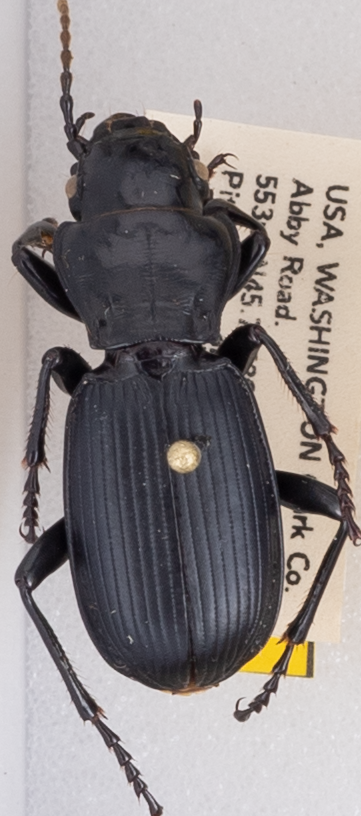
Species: Pterostichus lama
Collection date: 2019-06-25 04:00:00
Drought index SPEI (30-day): -1.362
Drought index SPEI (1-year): -2.09
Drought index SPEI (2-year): -2.09